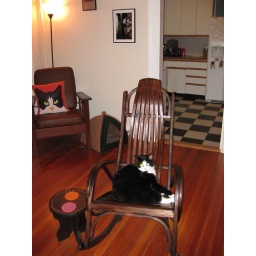
Memo in rocking chair, cat pillow in Morris chair